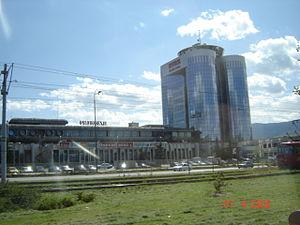
Oslobodjenje est un quotidien publié à Sarajevo.